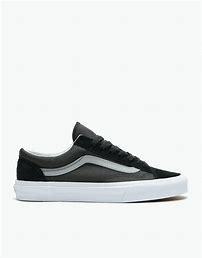
Brand: Vans
Model: Style 36 Skate